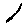
Label: 1